Symbols of leadership

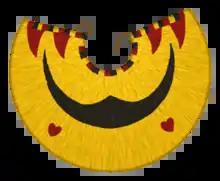
A feather cloak ("ʻahu ʻula") which was a symbol of rank in Hawaii

Leadership cadres use symbols to reinforce their position power and provide a level of differentiation. Clothing frequently articulates rank or privilege, but accessories and external entities of varying functionality may also serve to mark out leaders - from finger rings to personal aircraft.